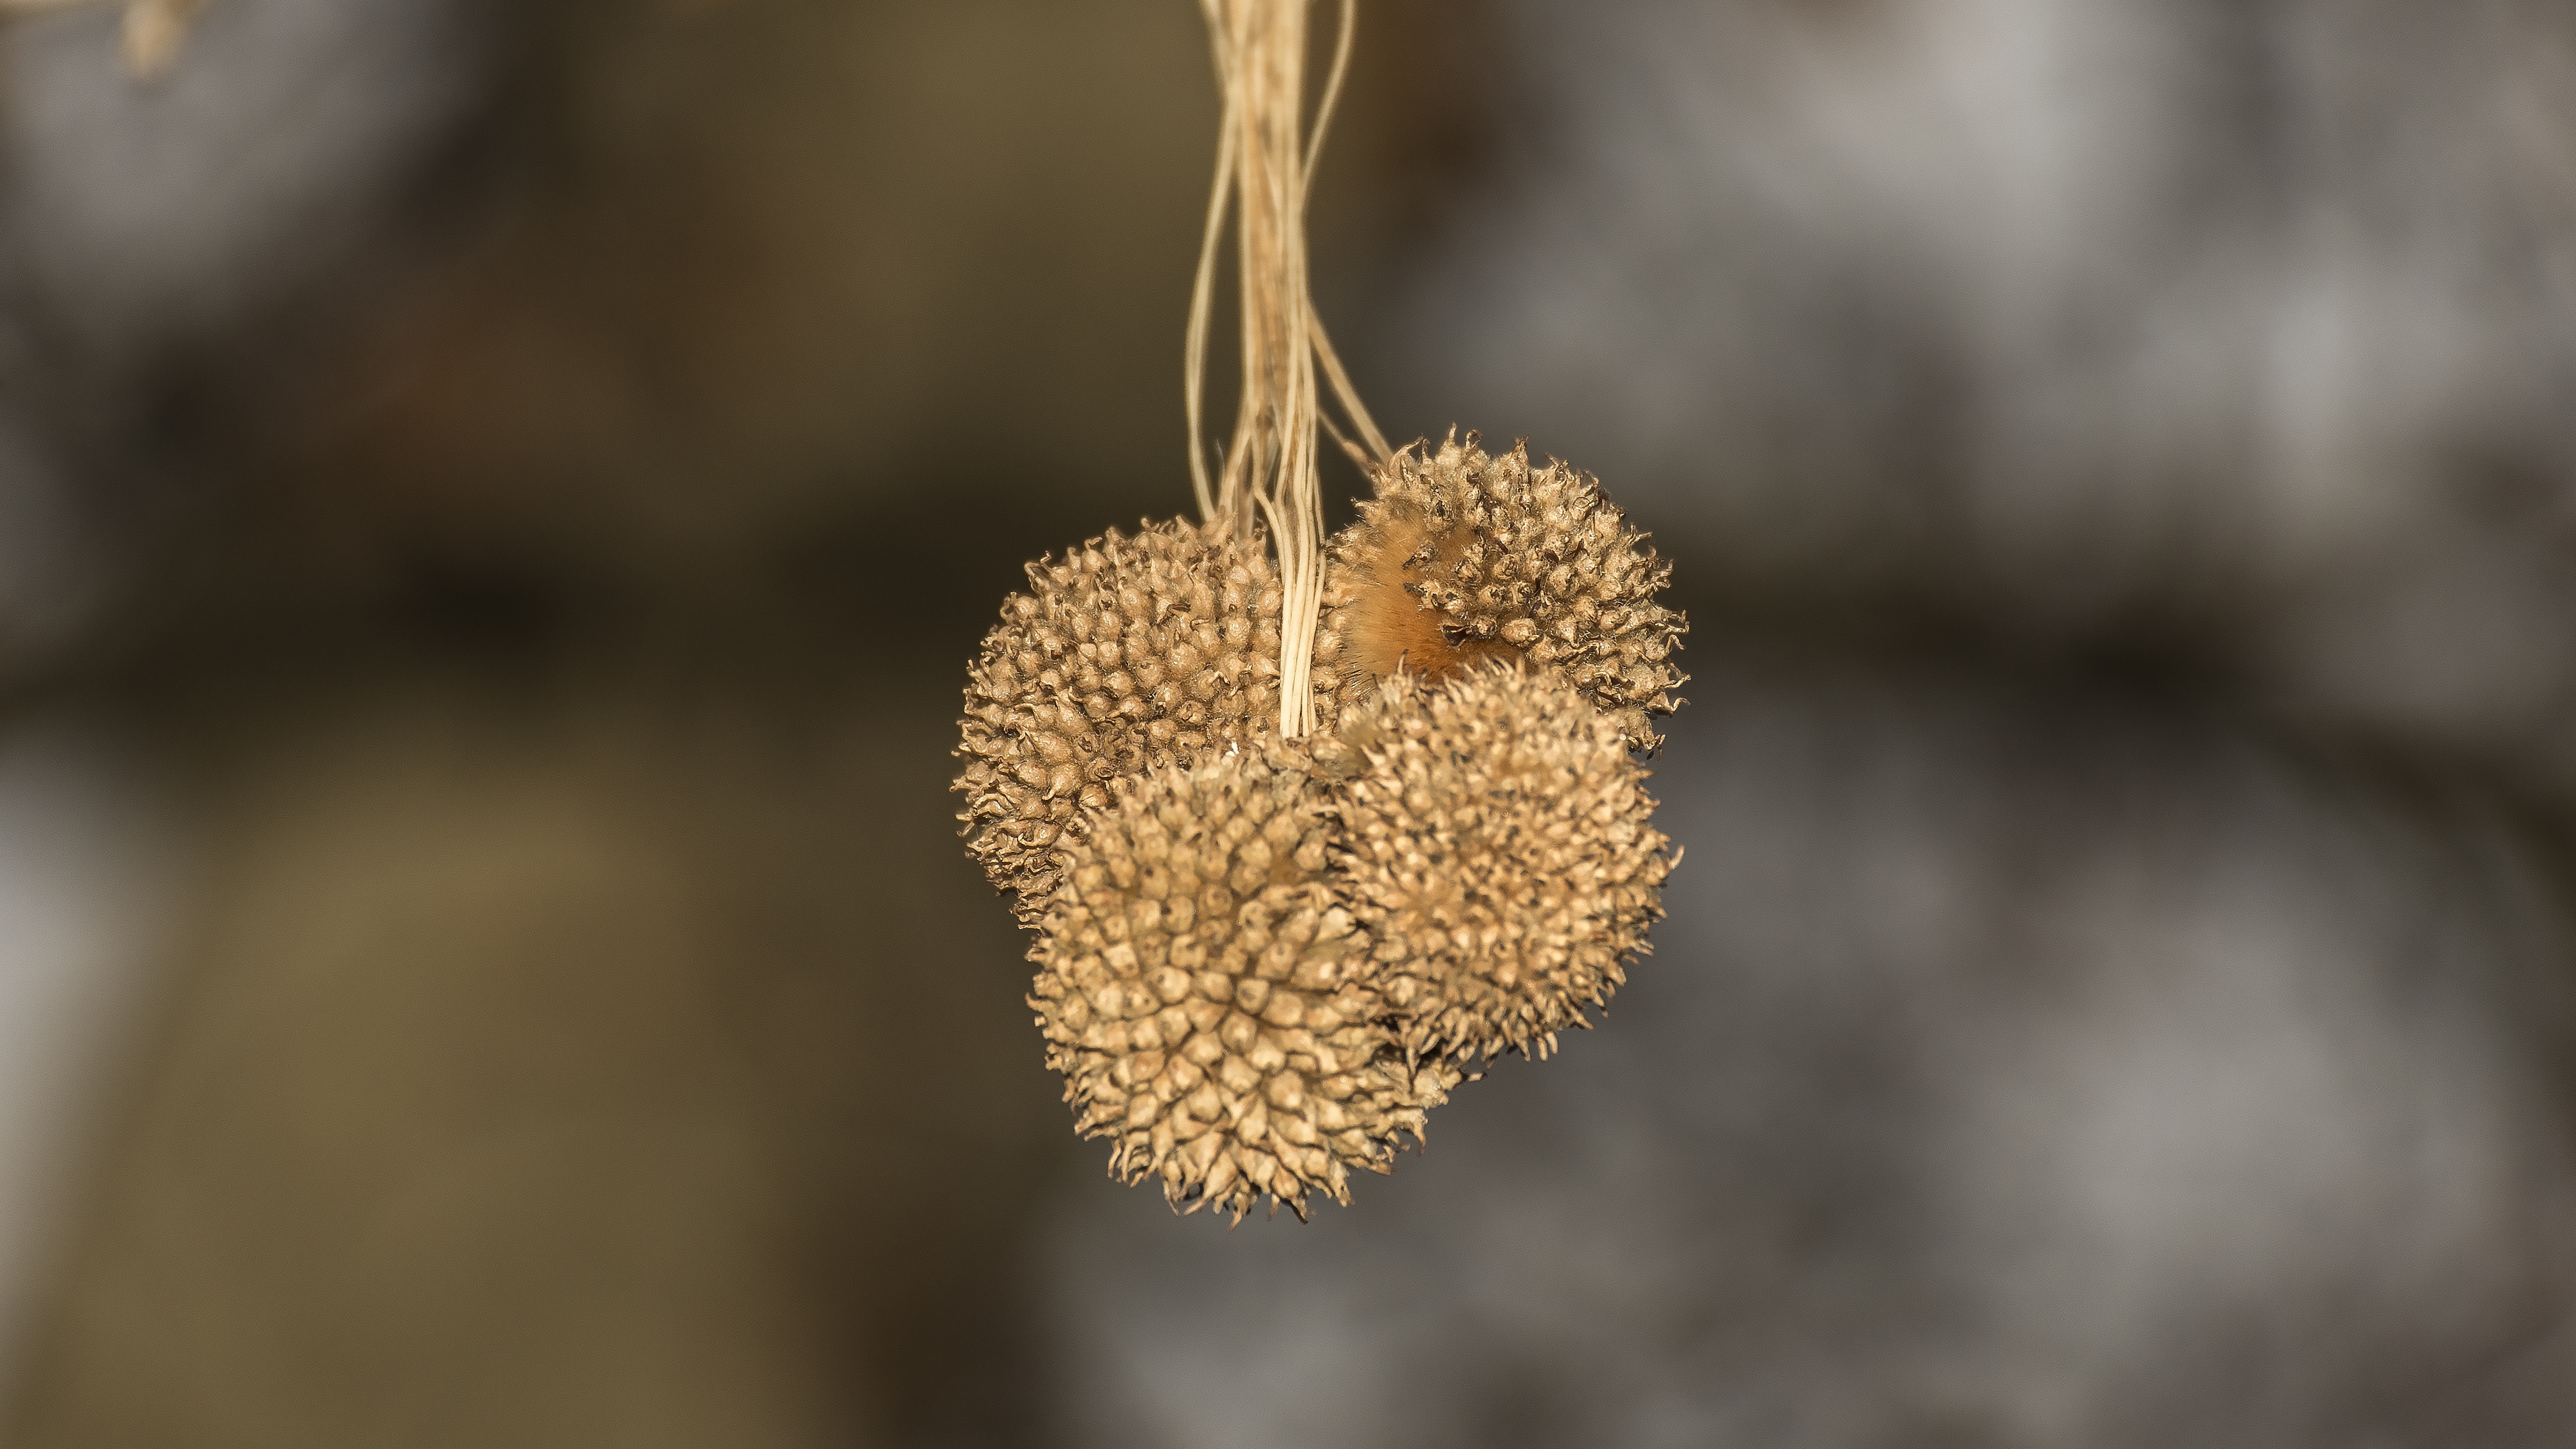
tree, nature, branch, blossom, plant, photography, sunlight, leaf, flower, frost, foliage, pollen, food, produce, macro, autumn, botany, yellow, flora, season, twig, close up, colors, macro photography, dry fruits, grass family, plant stem